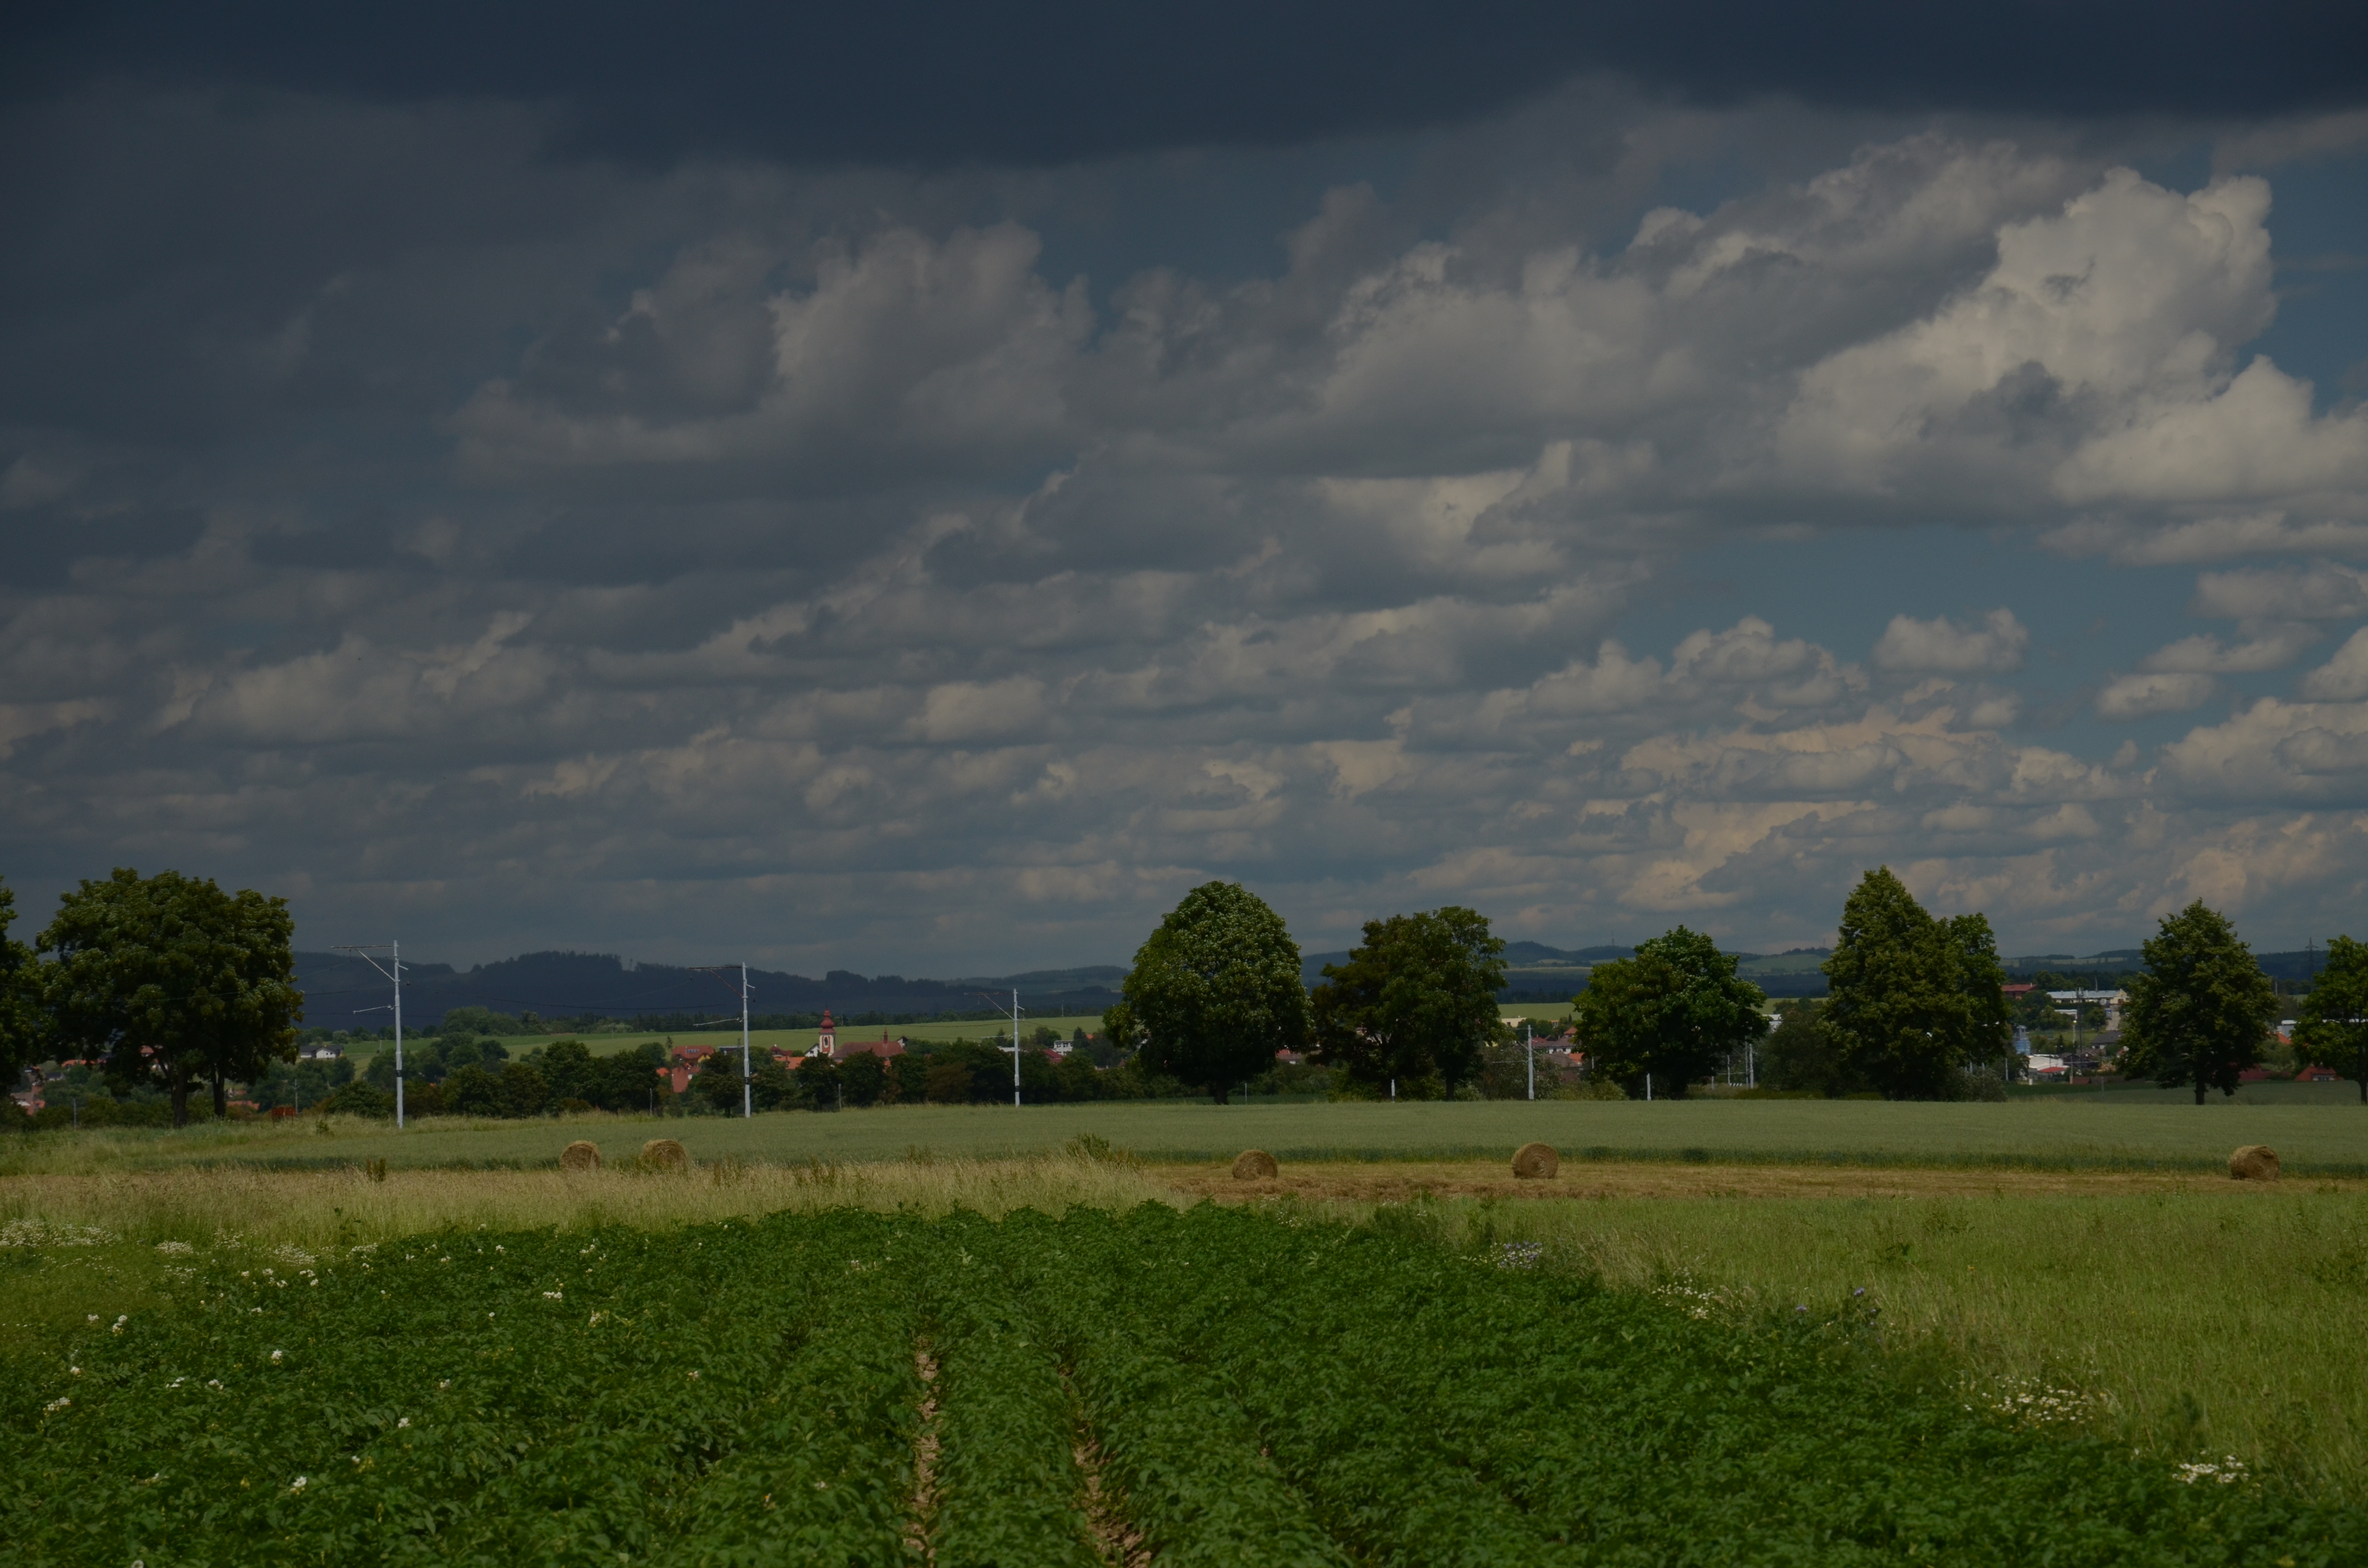
cloud, sky, green, nature, natural landscape, field, grassland, pasture, natural environment, rural area, grass, tree, plain, farm, meadow, land lot, atmosphere, cumulus, landscape, horizon, meteorological phenomenon, prairie, hill, photography, storm, evening, crop, plant, agriculture, space, night, road